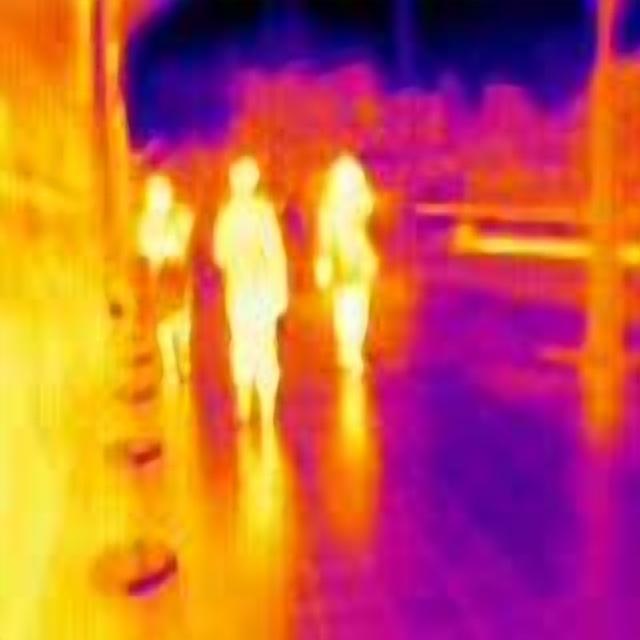
Detected objects:
label: person
label: person
label: person